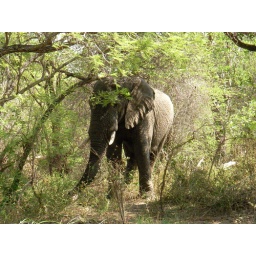
Big male elephant near our camp